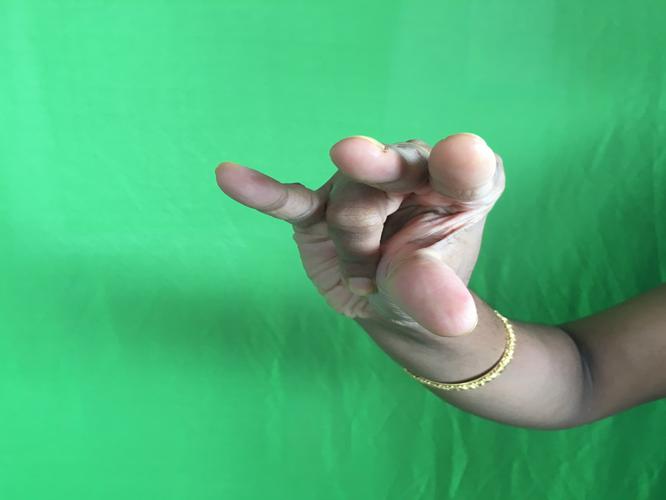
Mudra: Kangulam
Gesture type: single_hand